Robert Kubica

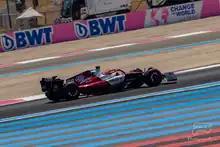
Kubica driving for Alfa Romeo during free practice for the 2022 French Grand Prix.

At the 2019 Brazilian Grand Prix, Kubica's Williams mechanics released him from his pit box too early, narrowly avoiding hitting Max Verstappen and holding him up in the pit lane.